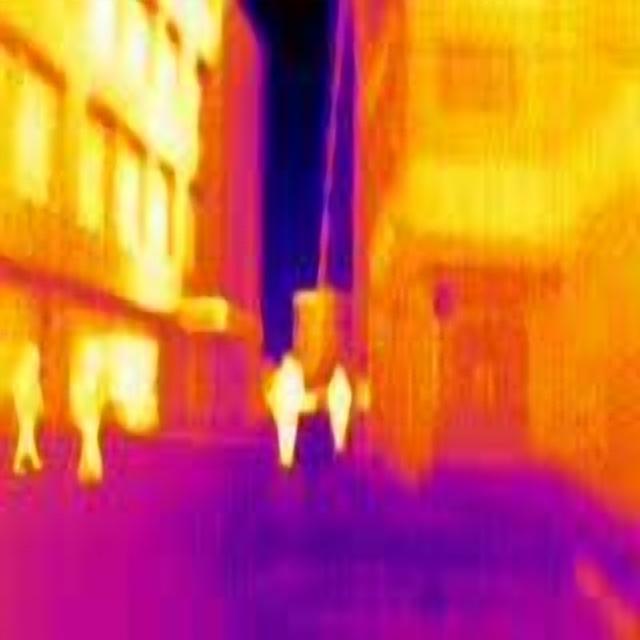
Detected objects:
label: person
label: person
label: person
label: person